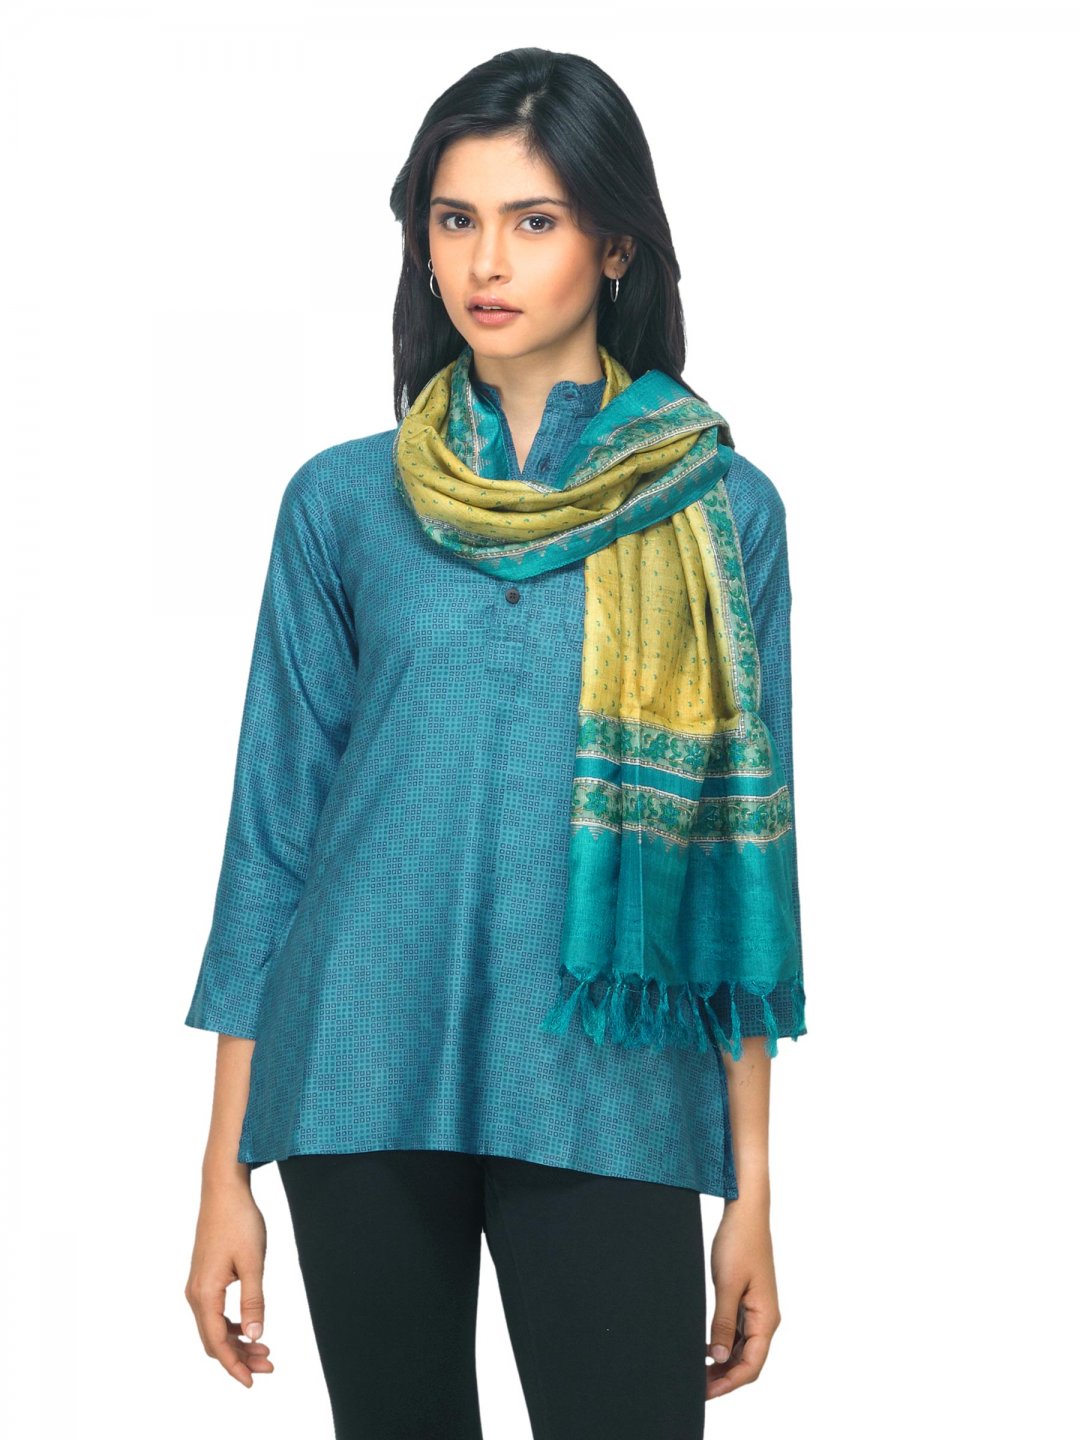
Fabindia Women Mughal Printed Olive Green Stole
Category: Accessories / Stoles / Stoles
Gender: Women
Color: Olive
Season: Summer 2012
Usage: Ethnic